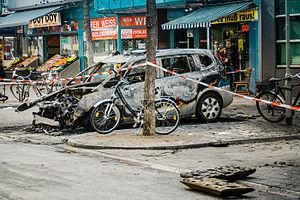
Blockupy est un mouvement protestant contre l'austérité.